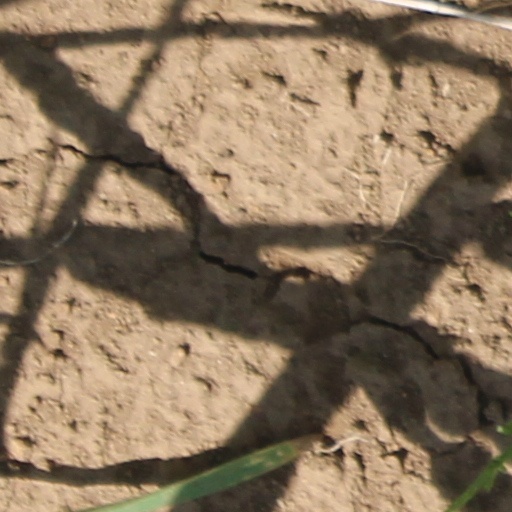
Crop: wheat